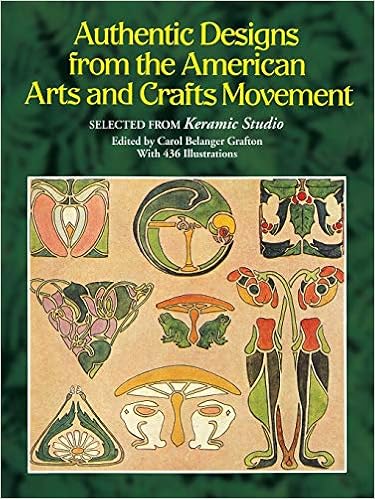
Authentic Designs from the American Arts and Crafts Movement (Dover Pictorial Archive)
Category: Books
From the Back Cover The aesthetic achievements of the American Arts and Crafts movement, which dominated decorative arts in the late 19th and early 20th centuries, have become an increasingly popular subject of study and source of inspiration for contemporary artists and designers. This beautiful book presents over 400 copyright-free designs by 80 artists whose appealing and superbly finished works clearly reflect the ideals and sensibilities of the Arts and Crafts movement.The designs have been reproduced directly from rare issues of Keramic Studio, a periodical of the era that was a major forum and showcase for the Arts and Crafts movement in America. Although most of these designs were originally created for use in pottery, a medium of consuming interest to artists and craftspersons at the turn of the century, all of them are easily adaptable to arts and crafts projects of many kinds. Graphics designers and commercial artists will find these beautiful, copyright-free designs ideal to incorporate into a wide variety of projects. Potters, weavers, and those pursuing other arts and crafts will find in their sensuous elegance fresh inspiration for their own creative pursuits. Original Dover (1988) publication.
Features: The aesthetic achievements of the American Arts and Crafts movement, which dominated decorative arts in the late 19th and early 20th centuries, have become an increasingly popular subject of study and source of inspiration for contemporary artists and designers. This beautiful book presents over 400 copyright-free designs by 80 artists whose appealing and superbly finished works clearly reflect the ideals and sensibilities of the Arts and Crafts movement.The designs have been reproduced directly from rare issues of | Keramic Studio, | a periodical of the era that was a major forum and showcase for the Arts and Crafts movement in America. Although most of these designs were originally created for use in pottery, a medium of consuming interest to artists and craftspersons at the turn of the century, all of them are easily adaptable to arts and crafts projects of many kinds. Graphics designers and commercial artists will find these beautiful, copyright-free designs ideal to incorporate into a wide variety of projects. Potters, weavers, and those pursuing other arts and crafts will find in their sensuous elegance fresh inspiration for their own creative pursuits.